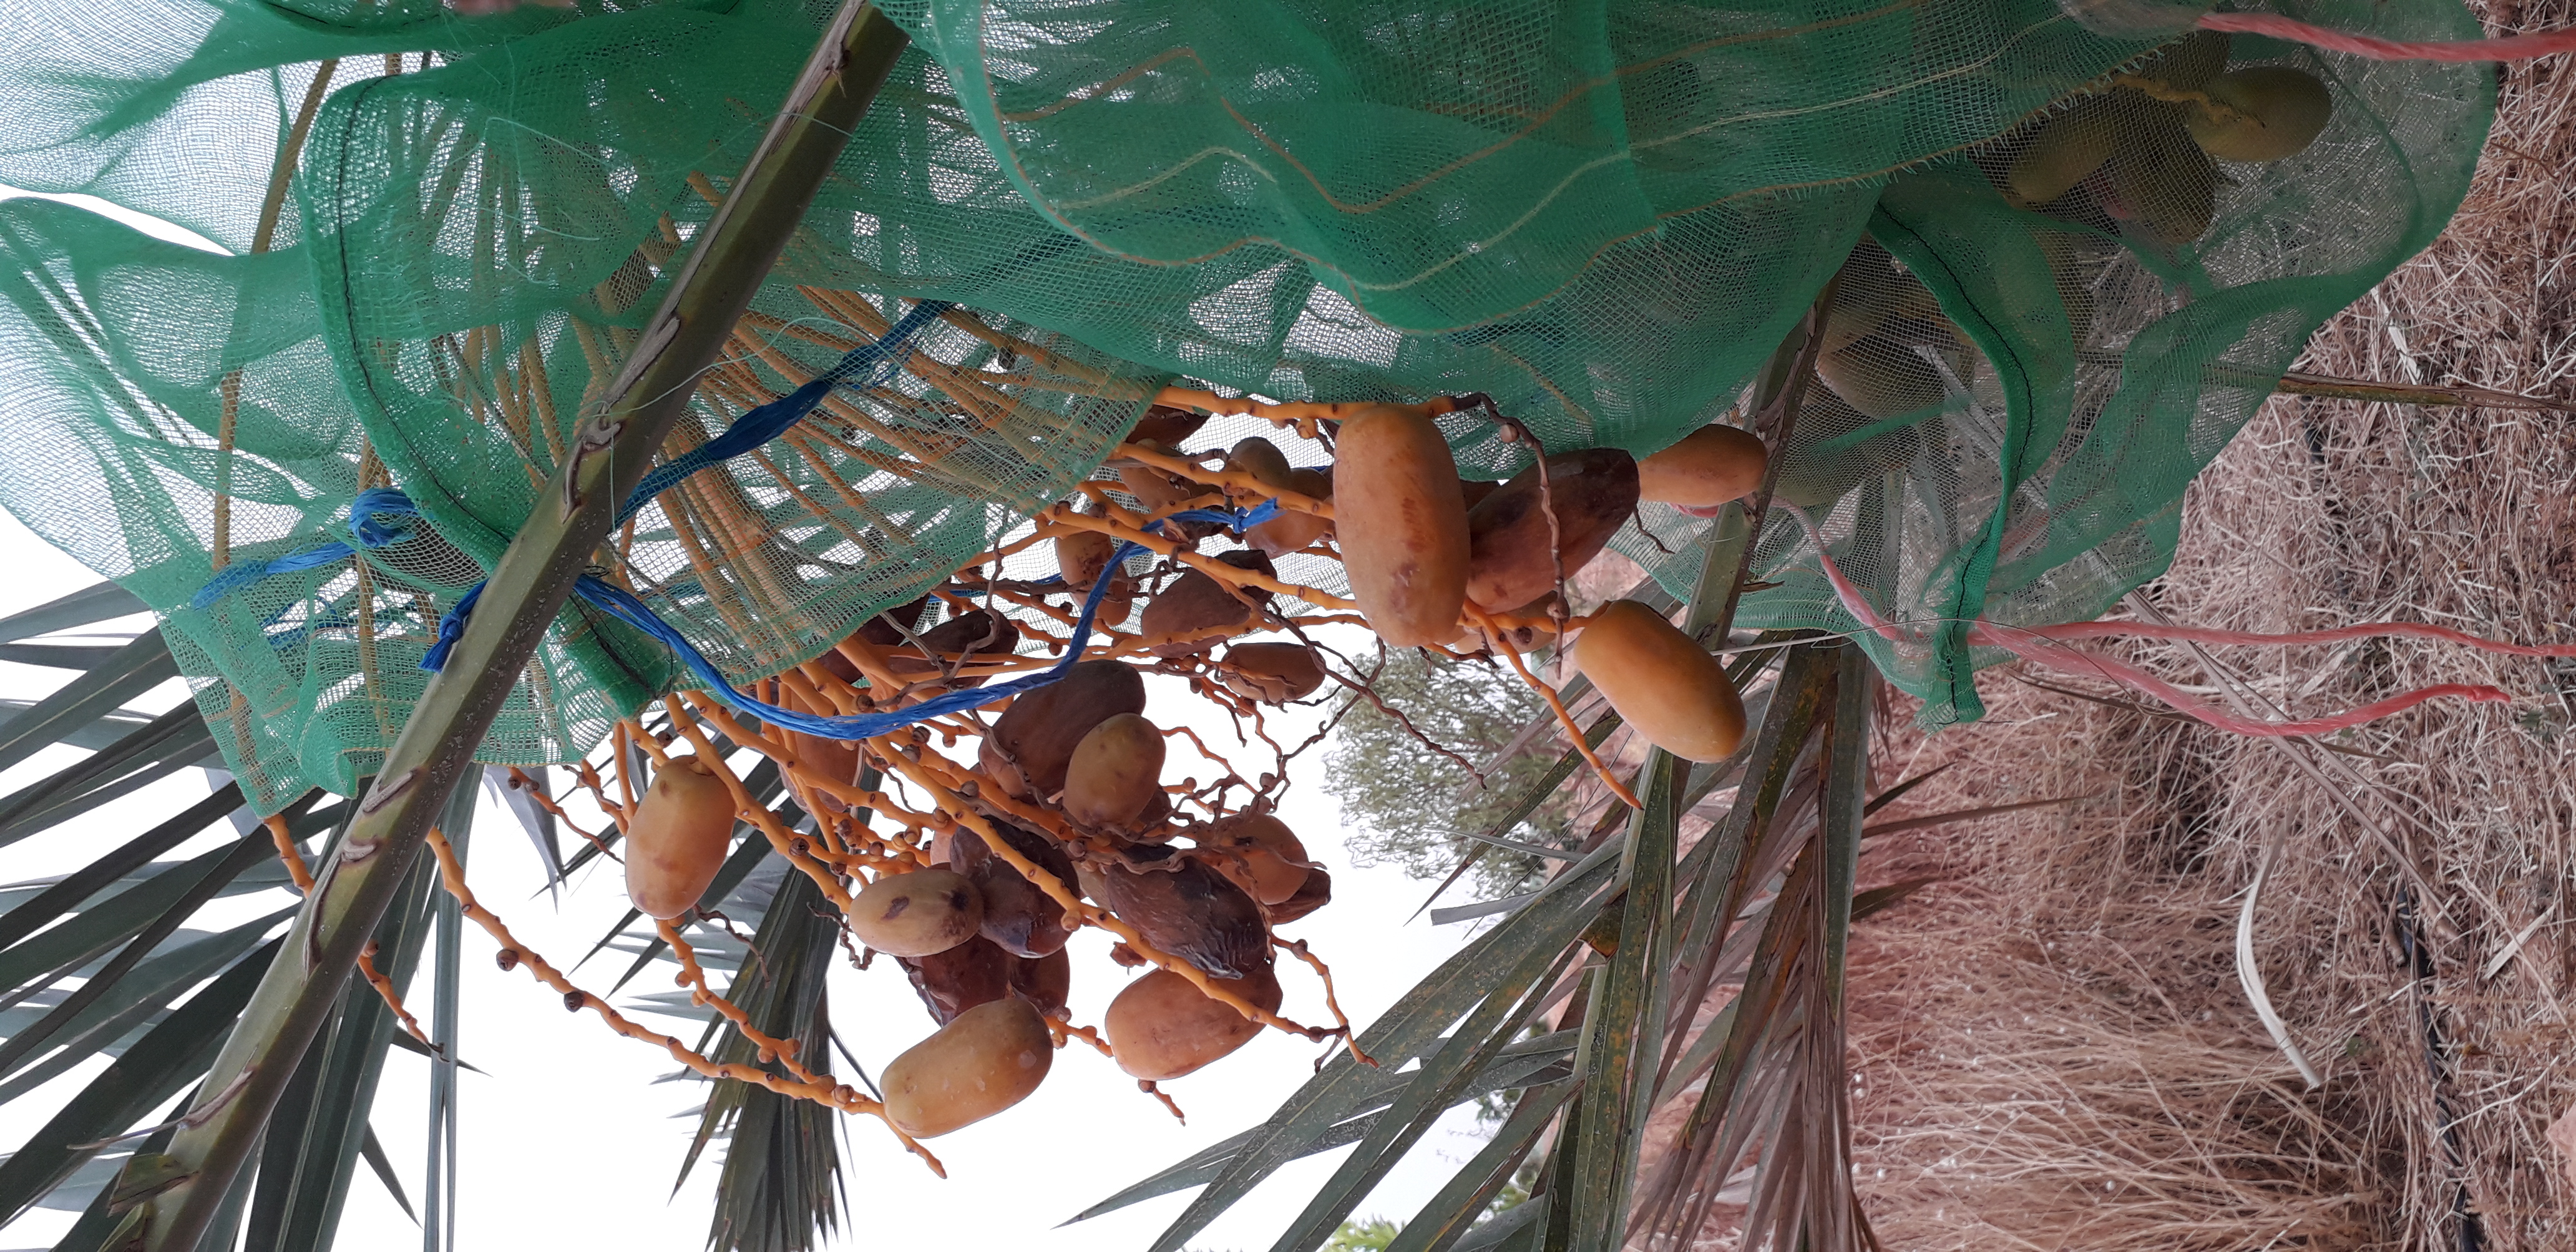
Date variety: Boumajhoul